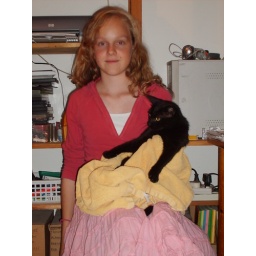
The black cat is called Tuli and has her very determined caracter, so best to hold her in a towel...